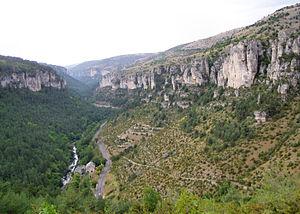
Les Gorges de la Jonte et la route départementale D996 dans le parc national des Cévennes, France. Polski: Przełom rzeki Jonte i droga D996, Park Narodowy Sewennów, Francja.